IMac G3

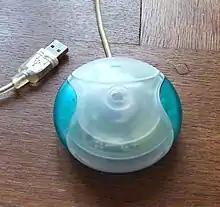
Overhead view of a round, translucent plastic peripheral on a wooden desk. Circuitry inside is partially visible beneath the blue-and-white plastic

The iMac G3 received mixed reviews on release. Tech reviewers were often negative about the machine. Hiawatha Bray said the choices Jobs had made with the iMac doomed the product. In comparison, "Macworld"s Andrew Gore said the iMac G3 might be as important as the original Macintosh in shifting the computing paradigm, and that Apple's "Think different" marketing campaign was not just empty talk. Reporters including "Newsweek"s Barbara Kantrowitz and the "San Francisco Chronicle"s David Einstein considered it the first promising step in Apple's possible resurgence.